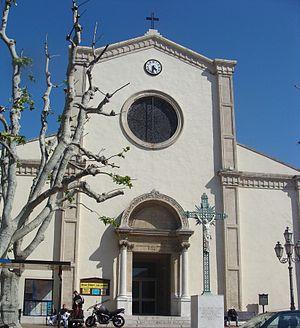
Façade de l'église de Mazargues (Marseille, 9e arr.)
L'église de Mazargues est une église paroissiale consacrée à Saint Roch, située place Saint-Roch à Mazargues dans le 9ᵉ arrondissement de Marseille.
La Communauté du Chemin Neuf est une communauté catholique à vocation œcuménique. Née d'un groupe de prière charismatique en 1973, elle compte près de 2 200 membres permanents dans vingt-six pays, et 12 000 personnes au service des missions de la communauté. Son principal fondateur, et responsable de 1973 à 2016 est le père jésuite Laurent Fabre. Depuis 2016, c'est le père François Michon qui est responsable de la communauté.
Les lieux de mission de la Communauté du Chemin Neuf constituent les points d'implantation de cette communauté. Depuis sa fondation en 1973, celle-ci s'est vu confier par les diocèses des paroisses, des foyers d'étudiants ou des maisons d'accueil spirituel. Elle a également été sollicitée par d'autres communautés religieuses travaillant à une mission particulière, et ayant choisi, pour diverses raisons, de partir et de confier au Chemin Neuf la mission de perpétrer son œuvre. Dans certaines occasions, le Chemin Neuf a reçu d'un légateur un lieu, généralement sous conditions d'utilisation. Enfin, il est arrivé que, constatant les besoins de la Communauté, celle-ci choisisse d'acheter un lieu pour s'y installer et développer sa spiritualité.